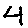
Label: 4